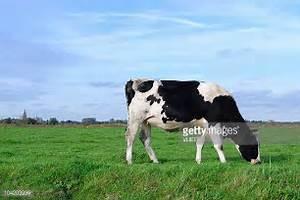
cow